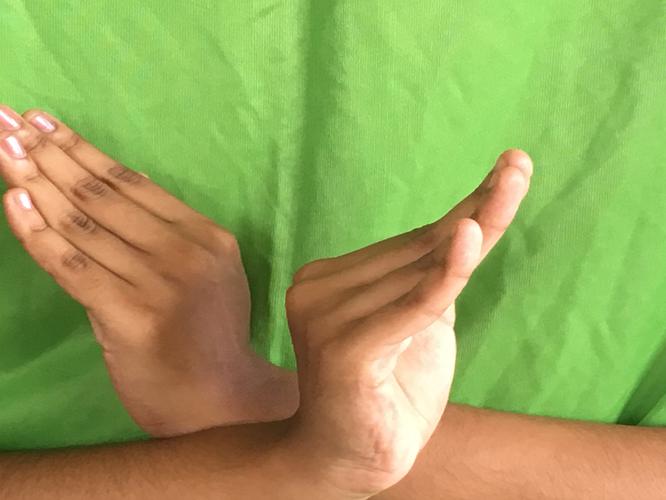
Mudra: Nagabandha
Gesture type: double_hand